Battle of Beachy Head (1690)

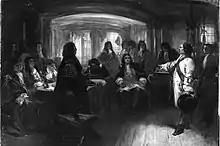
Dutch Rear Admiral Gilles Schey blames Torrington for the loss of the Battle of Beachy Head before a court martial.

The following day, 10 July, off Beachy Head near Eastbourne, Torrington advanced towards the French in line of battle. He placed the Dutch white squadron with 21 ships – commanded by Cornelis Evertsen – in the van. Torrington was in the centre red squadron; the rear blue squadron, commanded by Vice-Admiral Ralph Delaval, comprised English and Dutch ships.